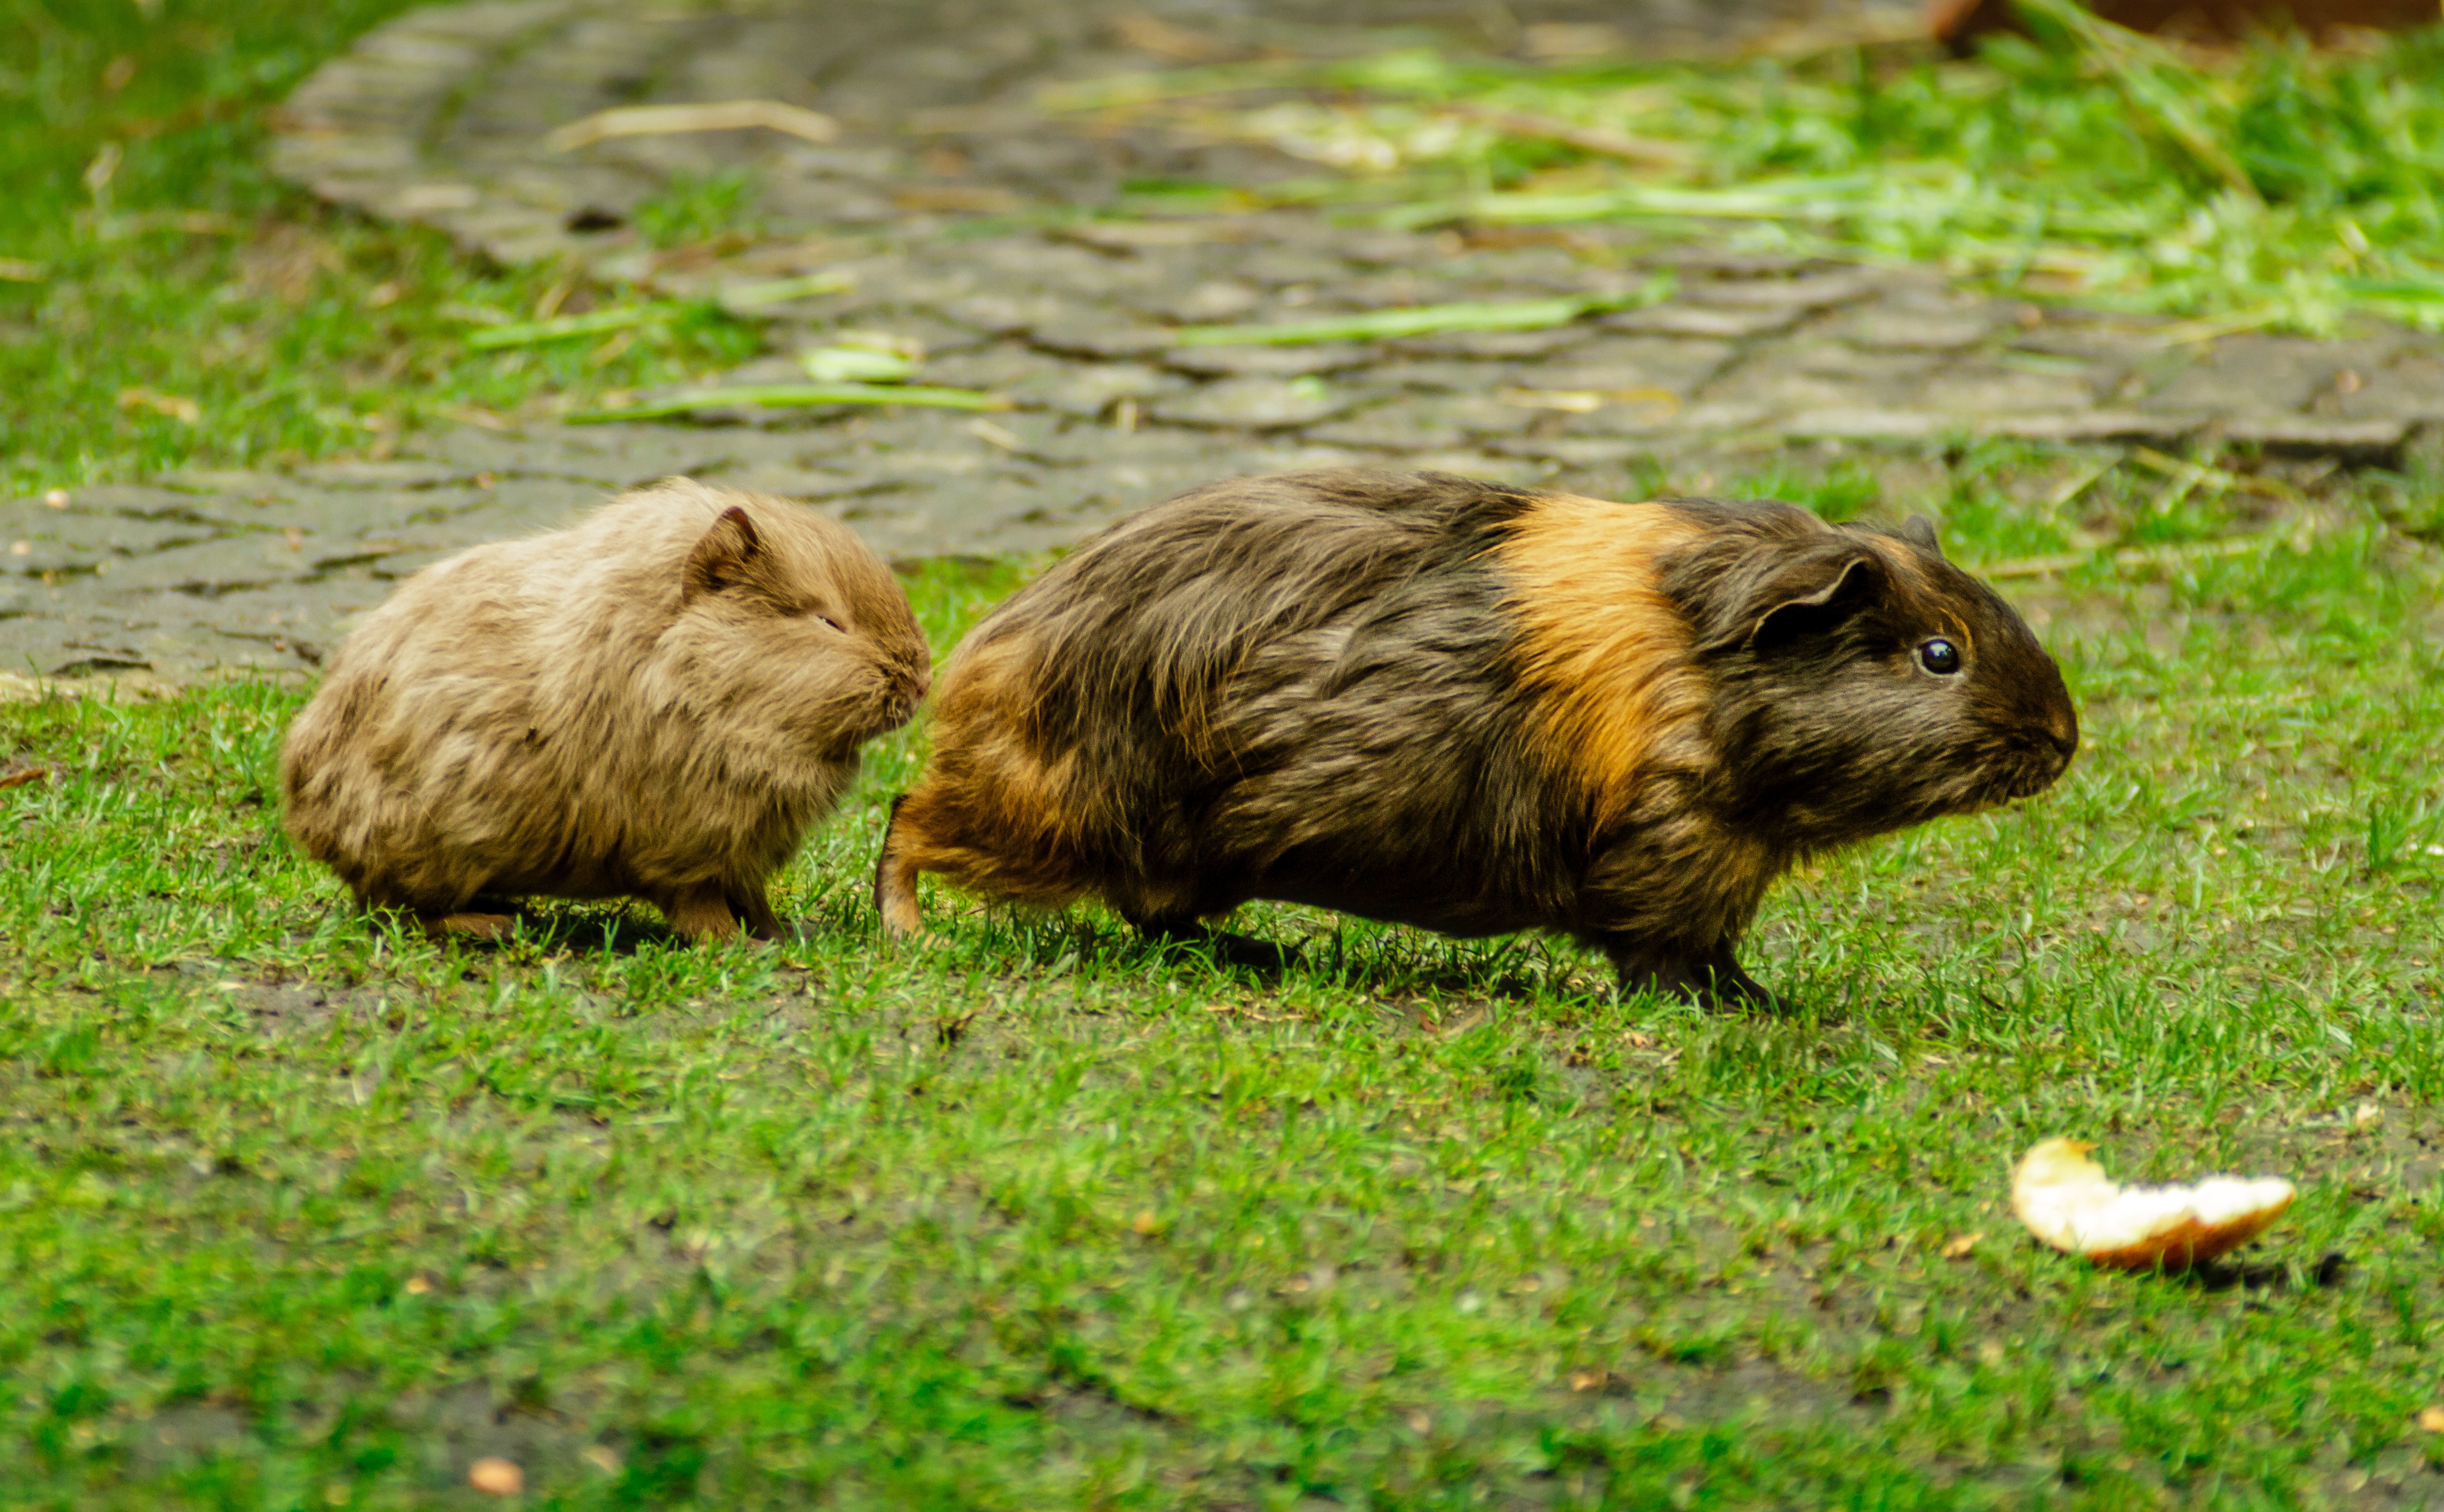
grass, sweet, run, animal, cute, wildlife, mammal, two, rodent, fauna, guinea pig, duo, friends, vertebrate, after, nager, follow, dear, taster, guinea pig house, cavia porcellus, sea pig house, hintendran, polonese